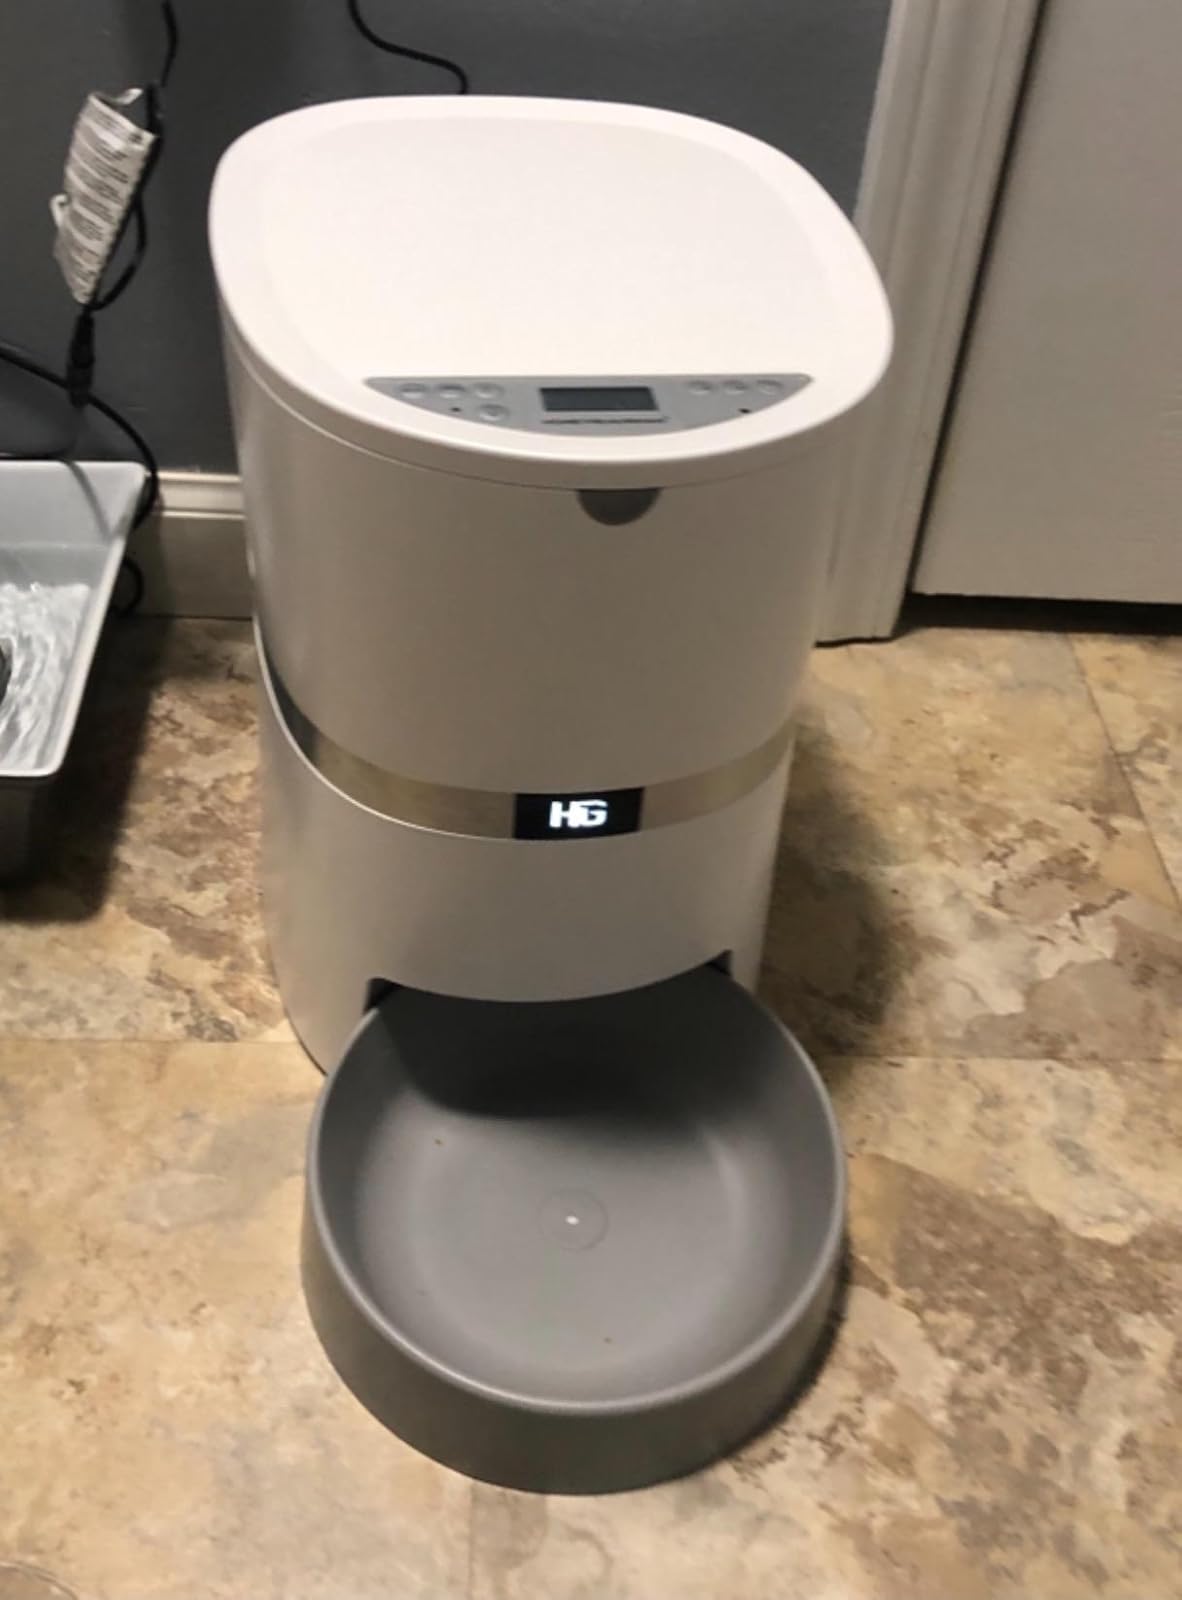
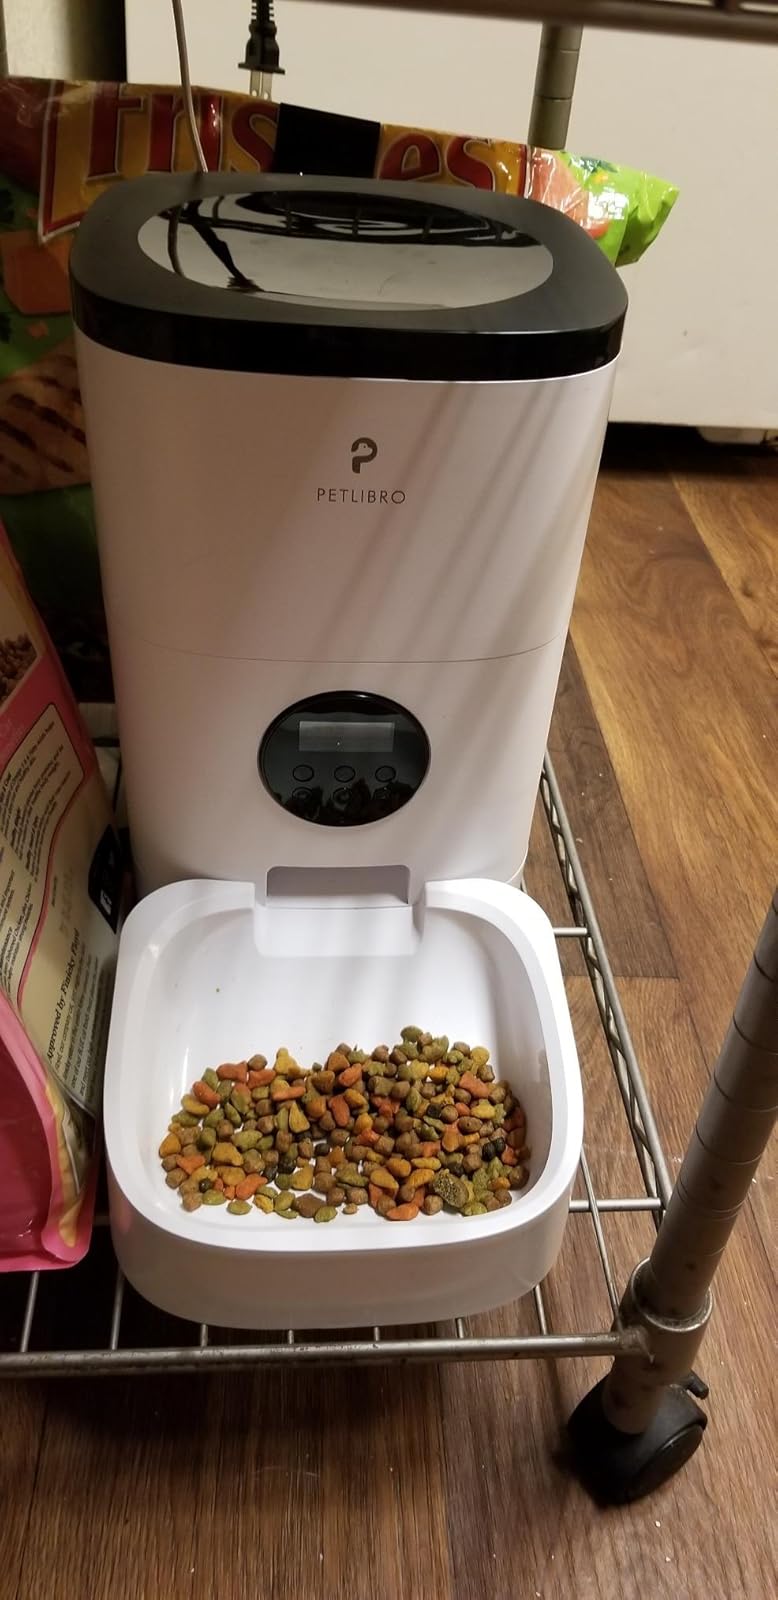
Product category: items_feeder
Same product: no